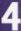
Number: 4